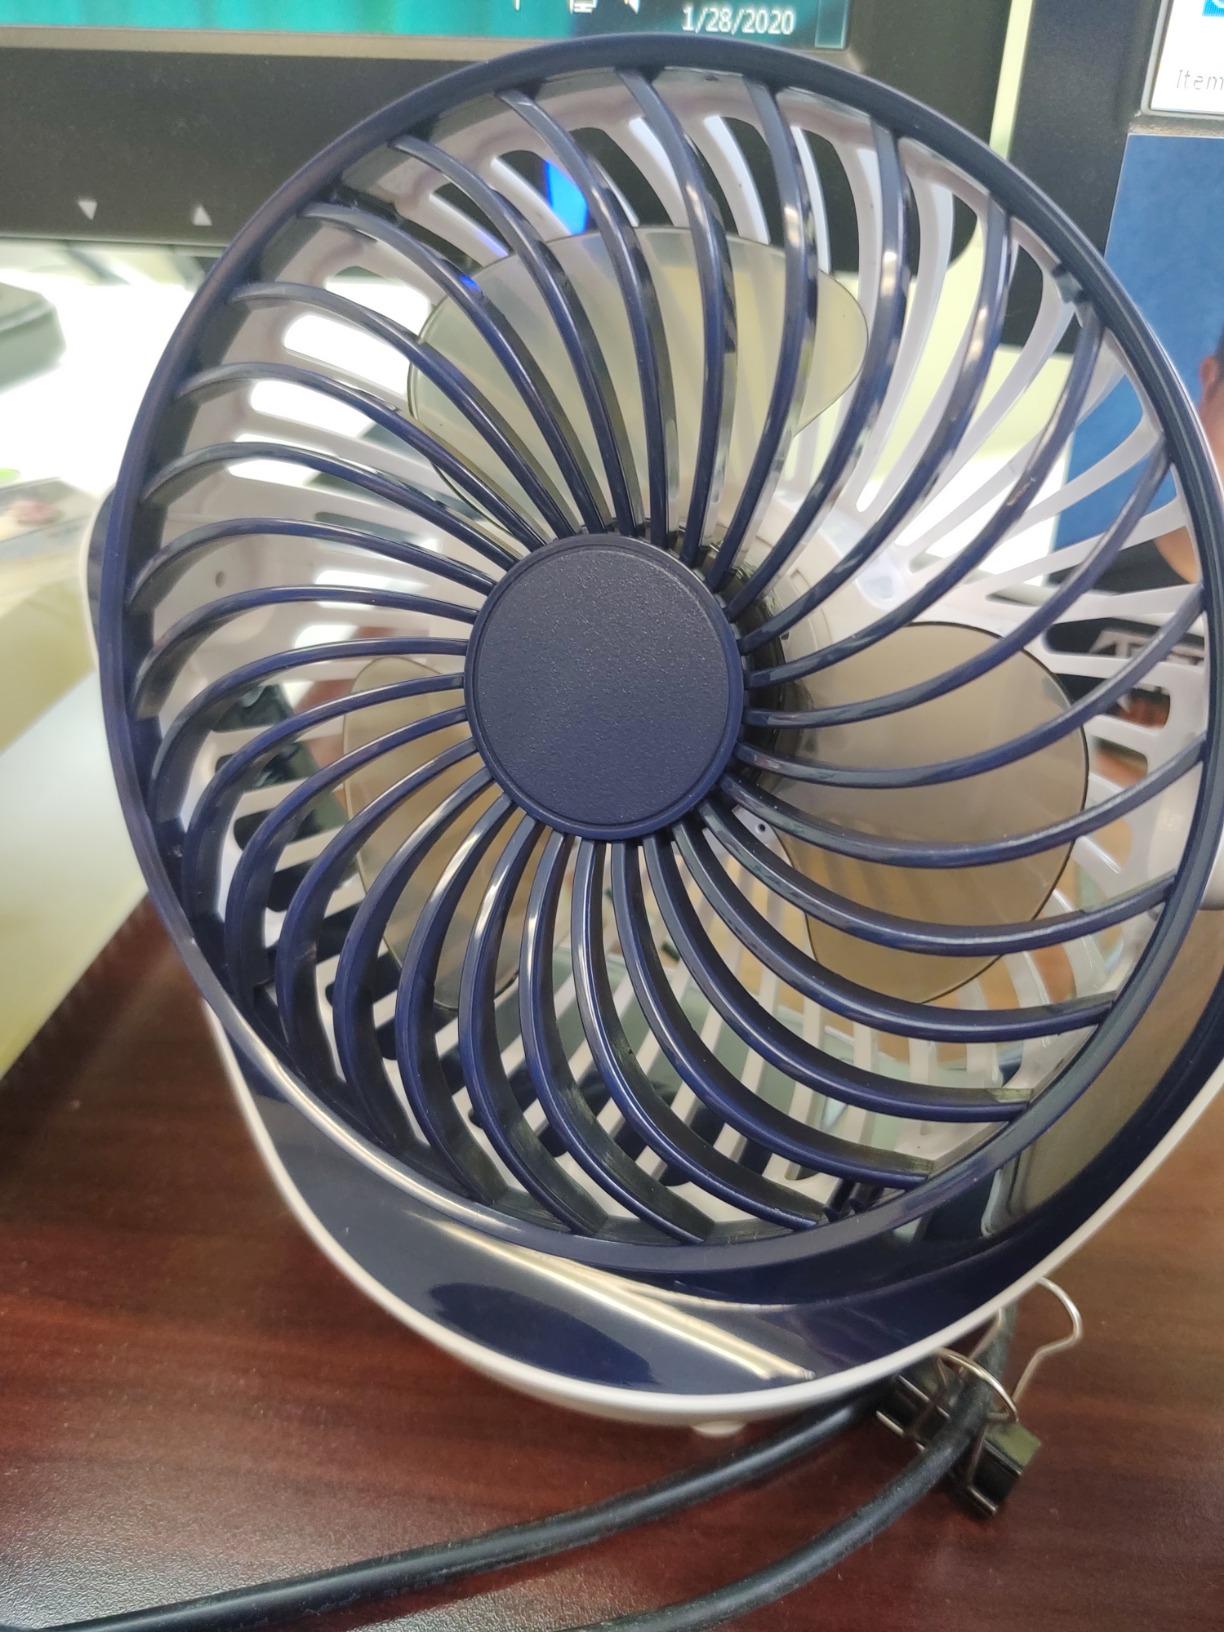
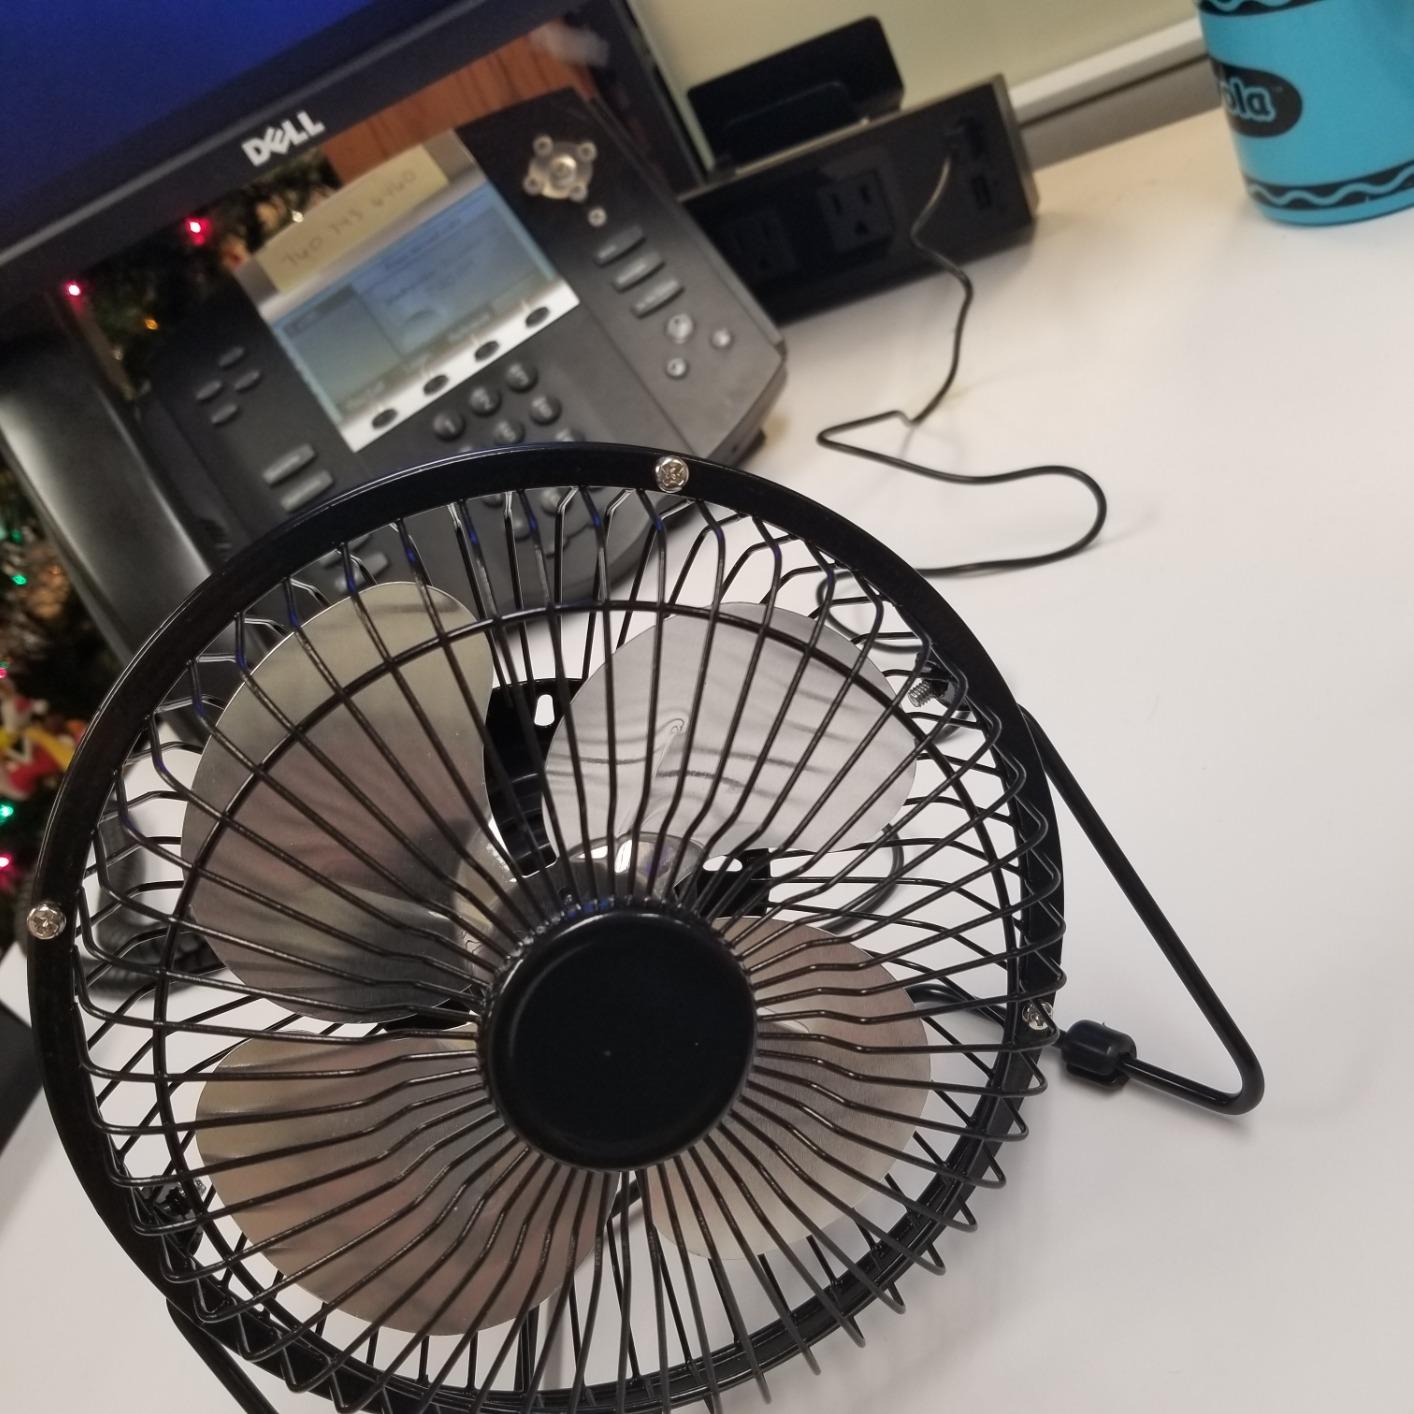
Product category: fan
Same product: no